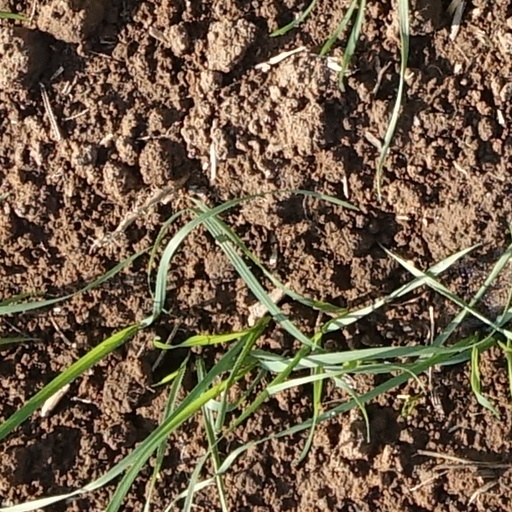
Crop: wheat